Andrzej Łaskarz

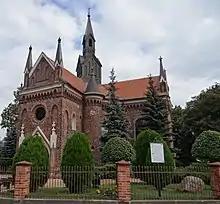
St. Andrew Church in Konin, co-founded by Andrzej Łaskarz

The bull of Pope Martin V of 1424 mentions Bishop Andrzej Łaskarz and his nephew Jan of Licheń as the founders of the church of Saint Andrew in Gosławice, present-day district of Konin. The town of Łaskarzew is named after the bishop whose efforts earned it town rights from King Władysław II Jagiełło in 1418.